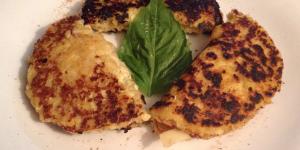
arepa de choclo dulce con queso